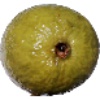
Label: Guava 1